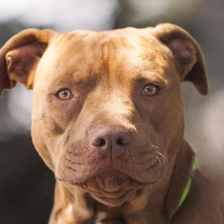
Label: animals